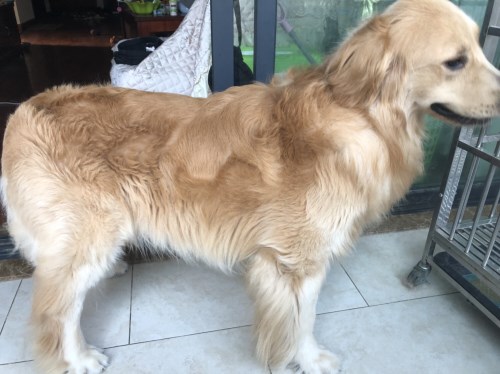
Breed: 5355-n000126-golden_retriever